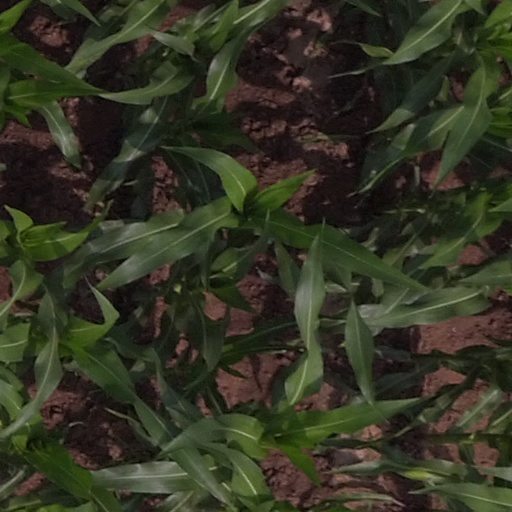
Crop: maize; corn